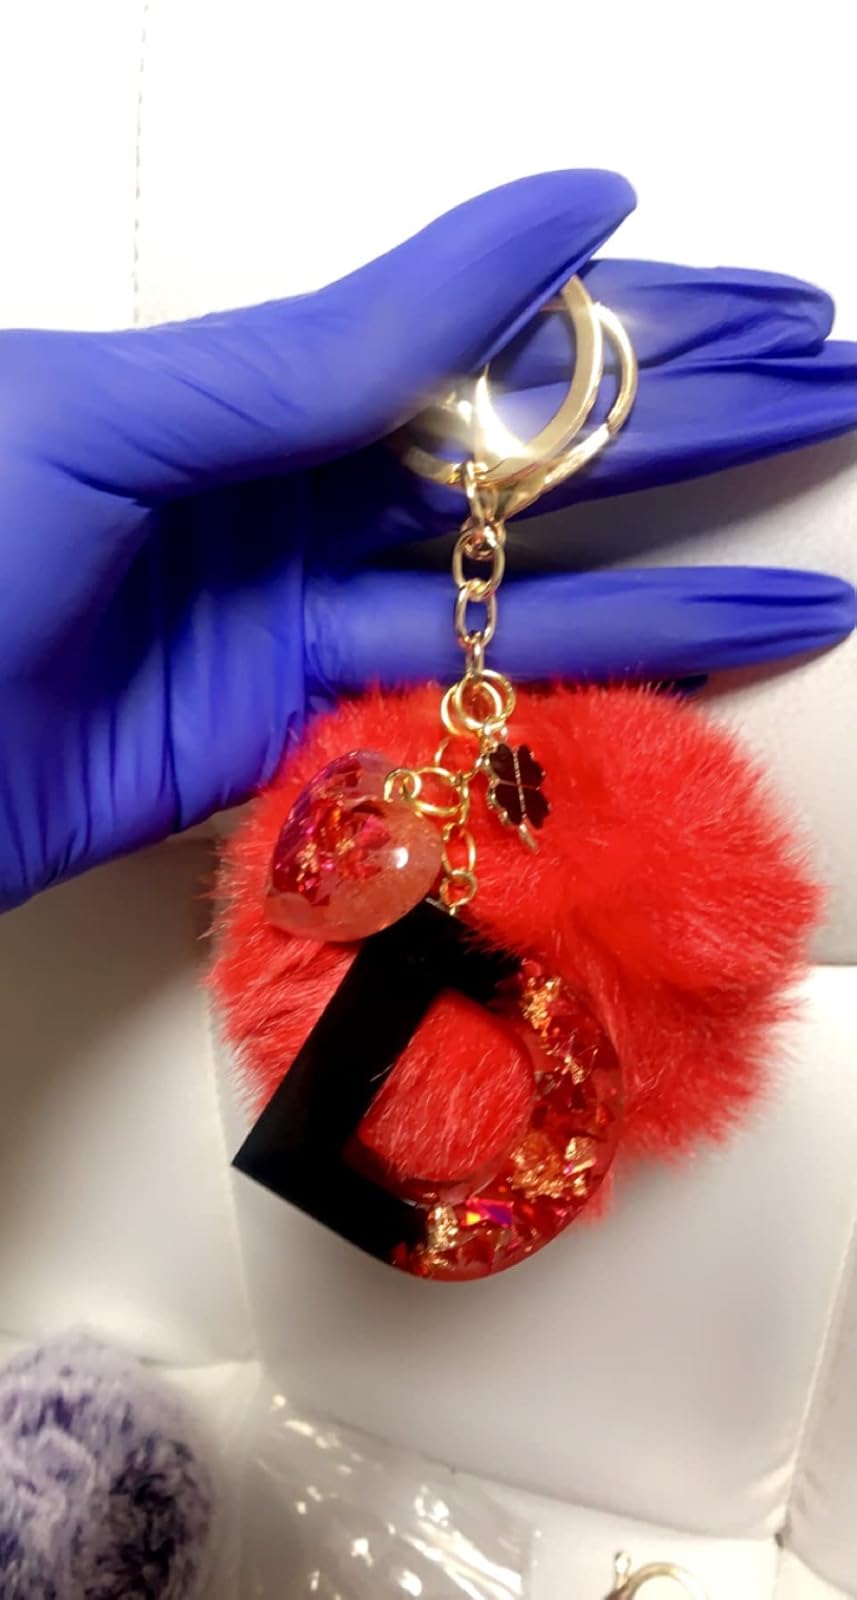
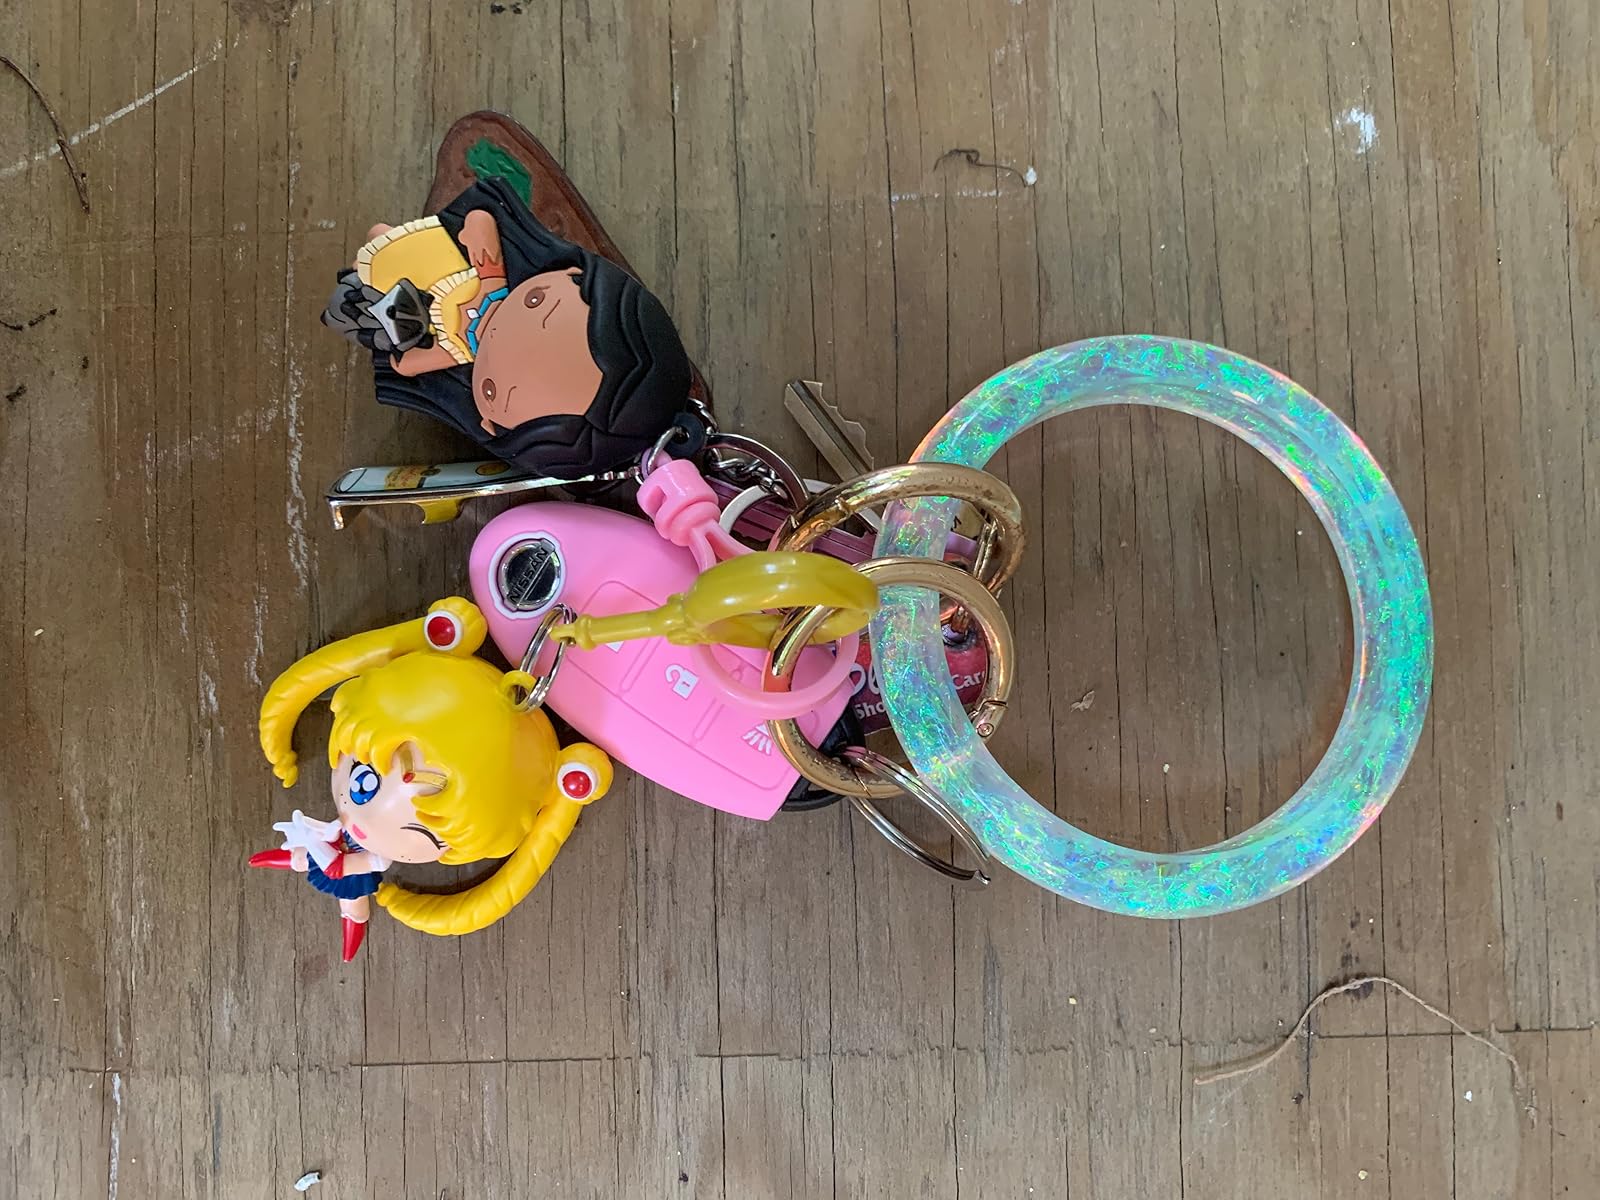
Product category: accessories_keychain
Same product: no